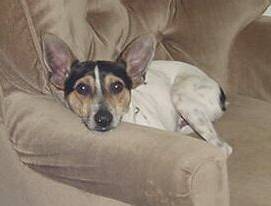
Label: dog